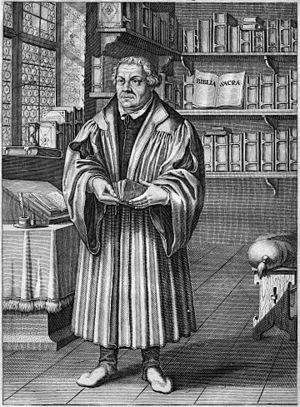
portrait gravé
Martin Luther [maʁtɛ̃ lytɛʁ], né le 10 novembre 1483 à Eisleben, en Saxe-Anhalt et mort le 18 février 1546 dans la même ville, est un frère augustin théologien, professeur d'université, initiateur du protestantisme et réformateur de l'Église dont les idées exercèrent une grande influence sur la Réforme protestante, qui changea le cours de la civilisation occidentale.